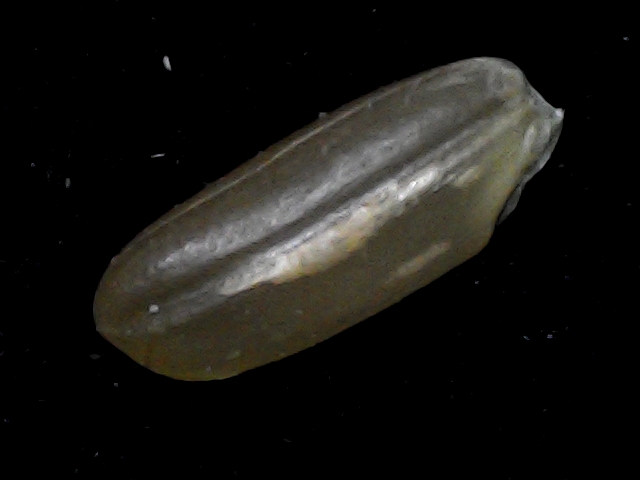
Rice variety: BD76